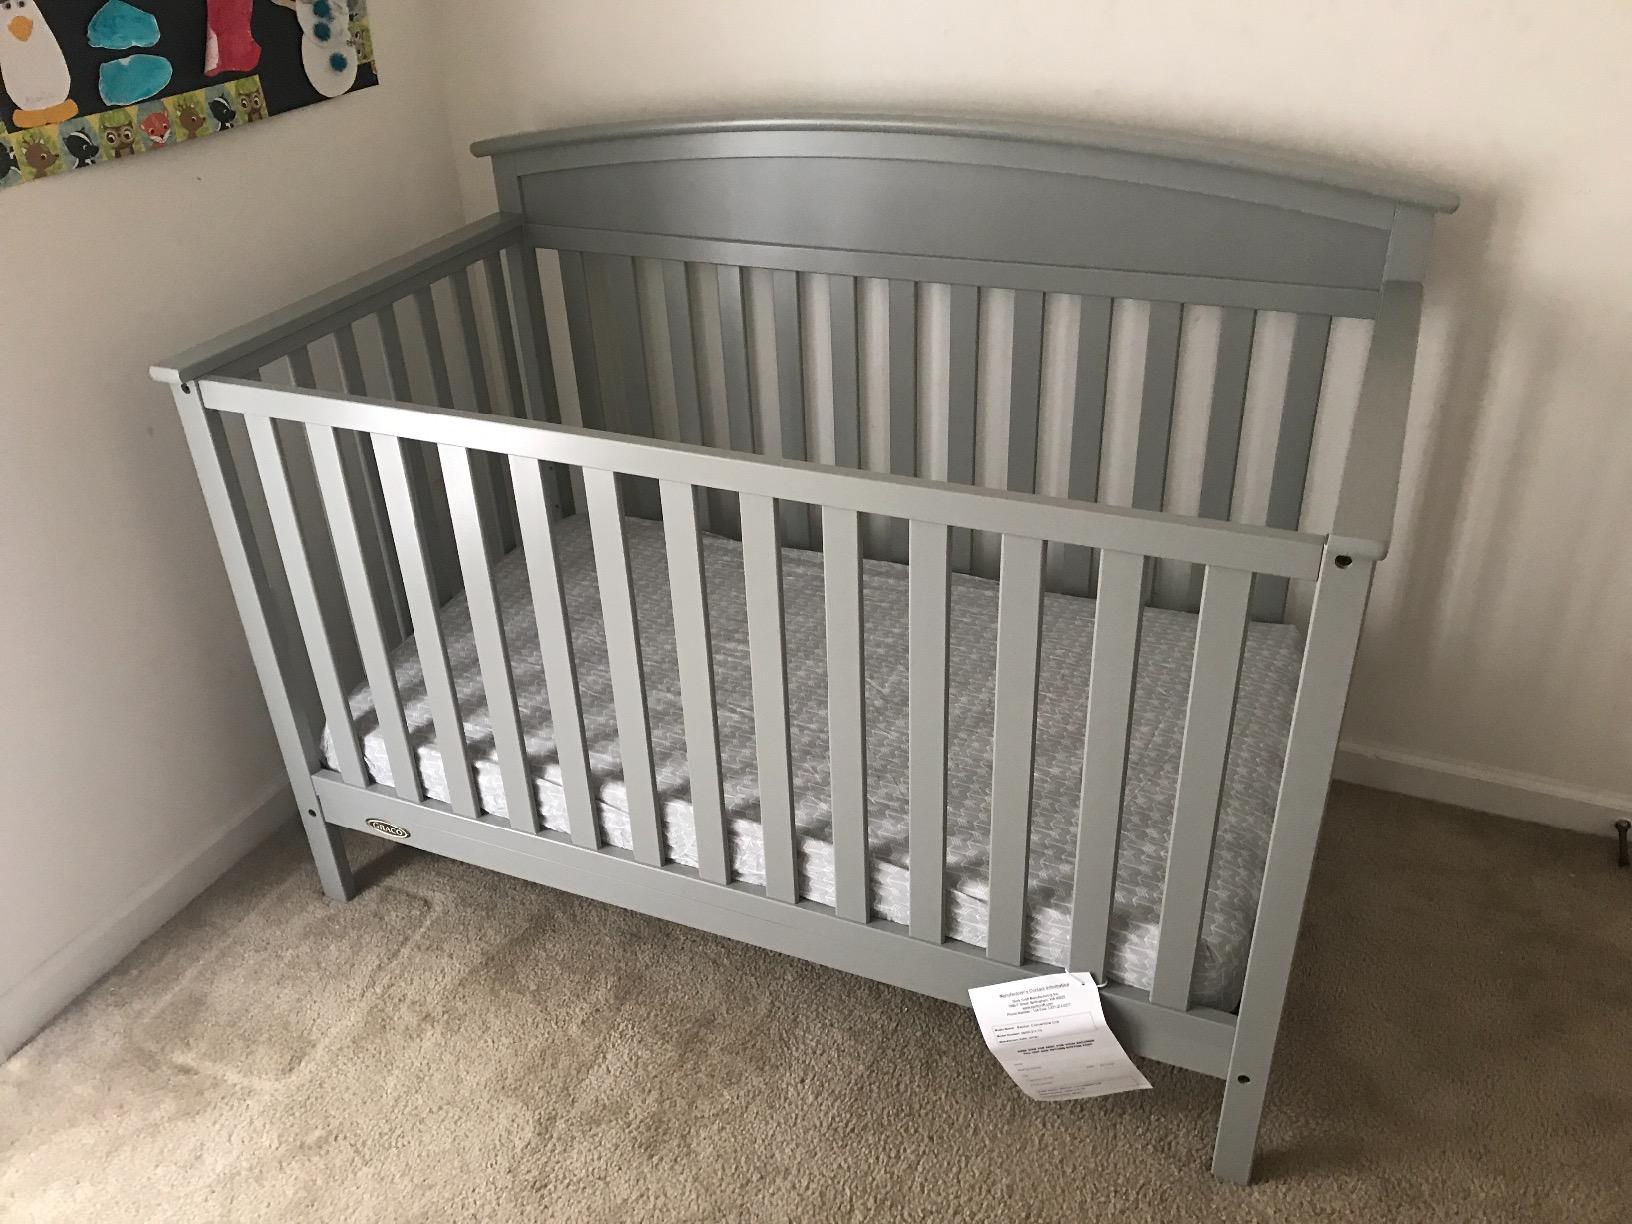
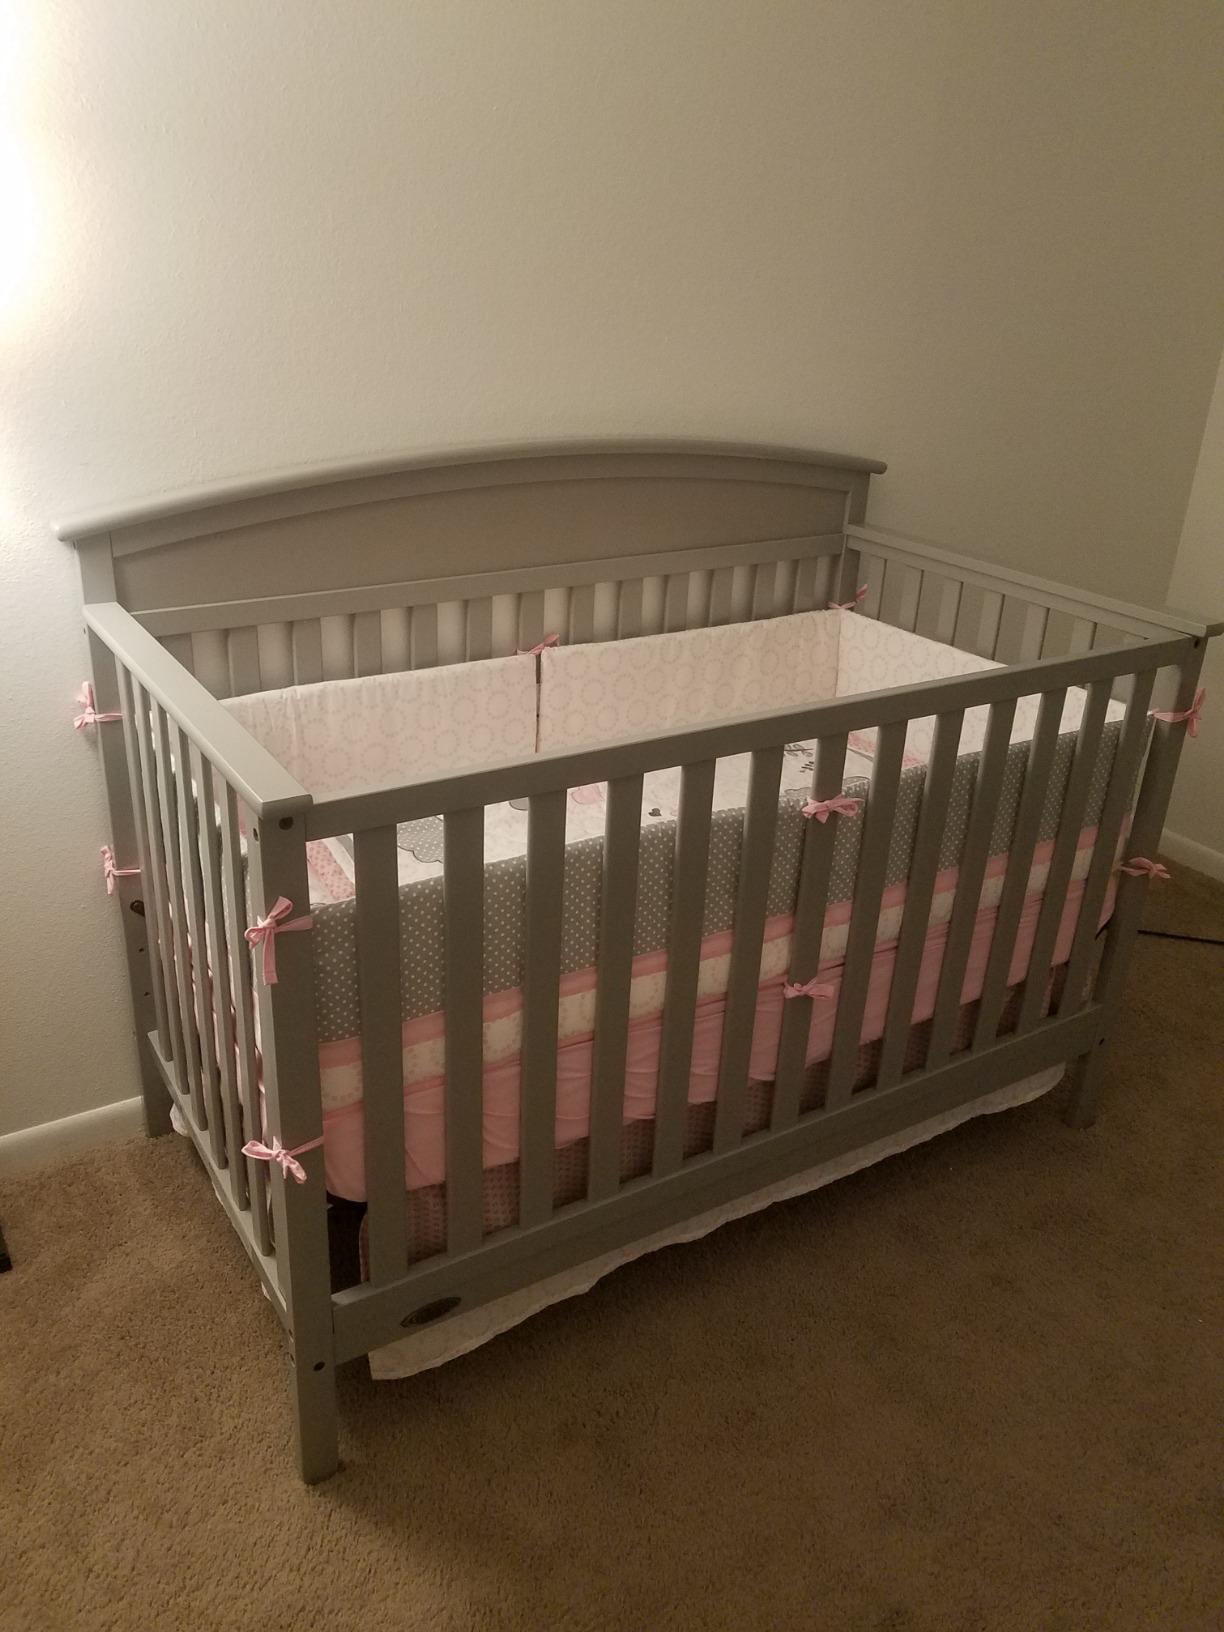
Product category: products_crib
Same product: yes